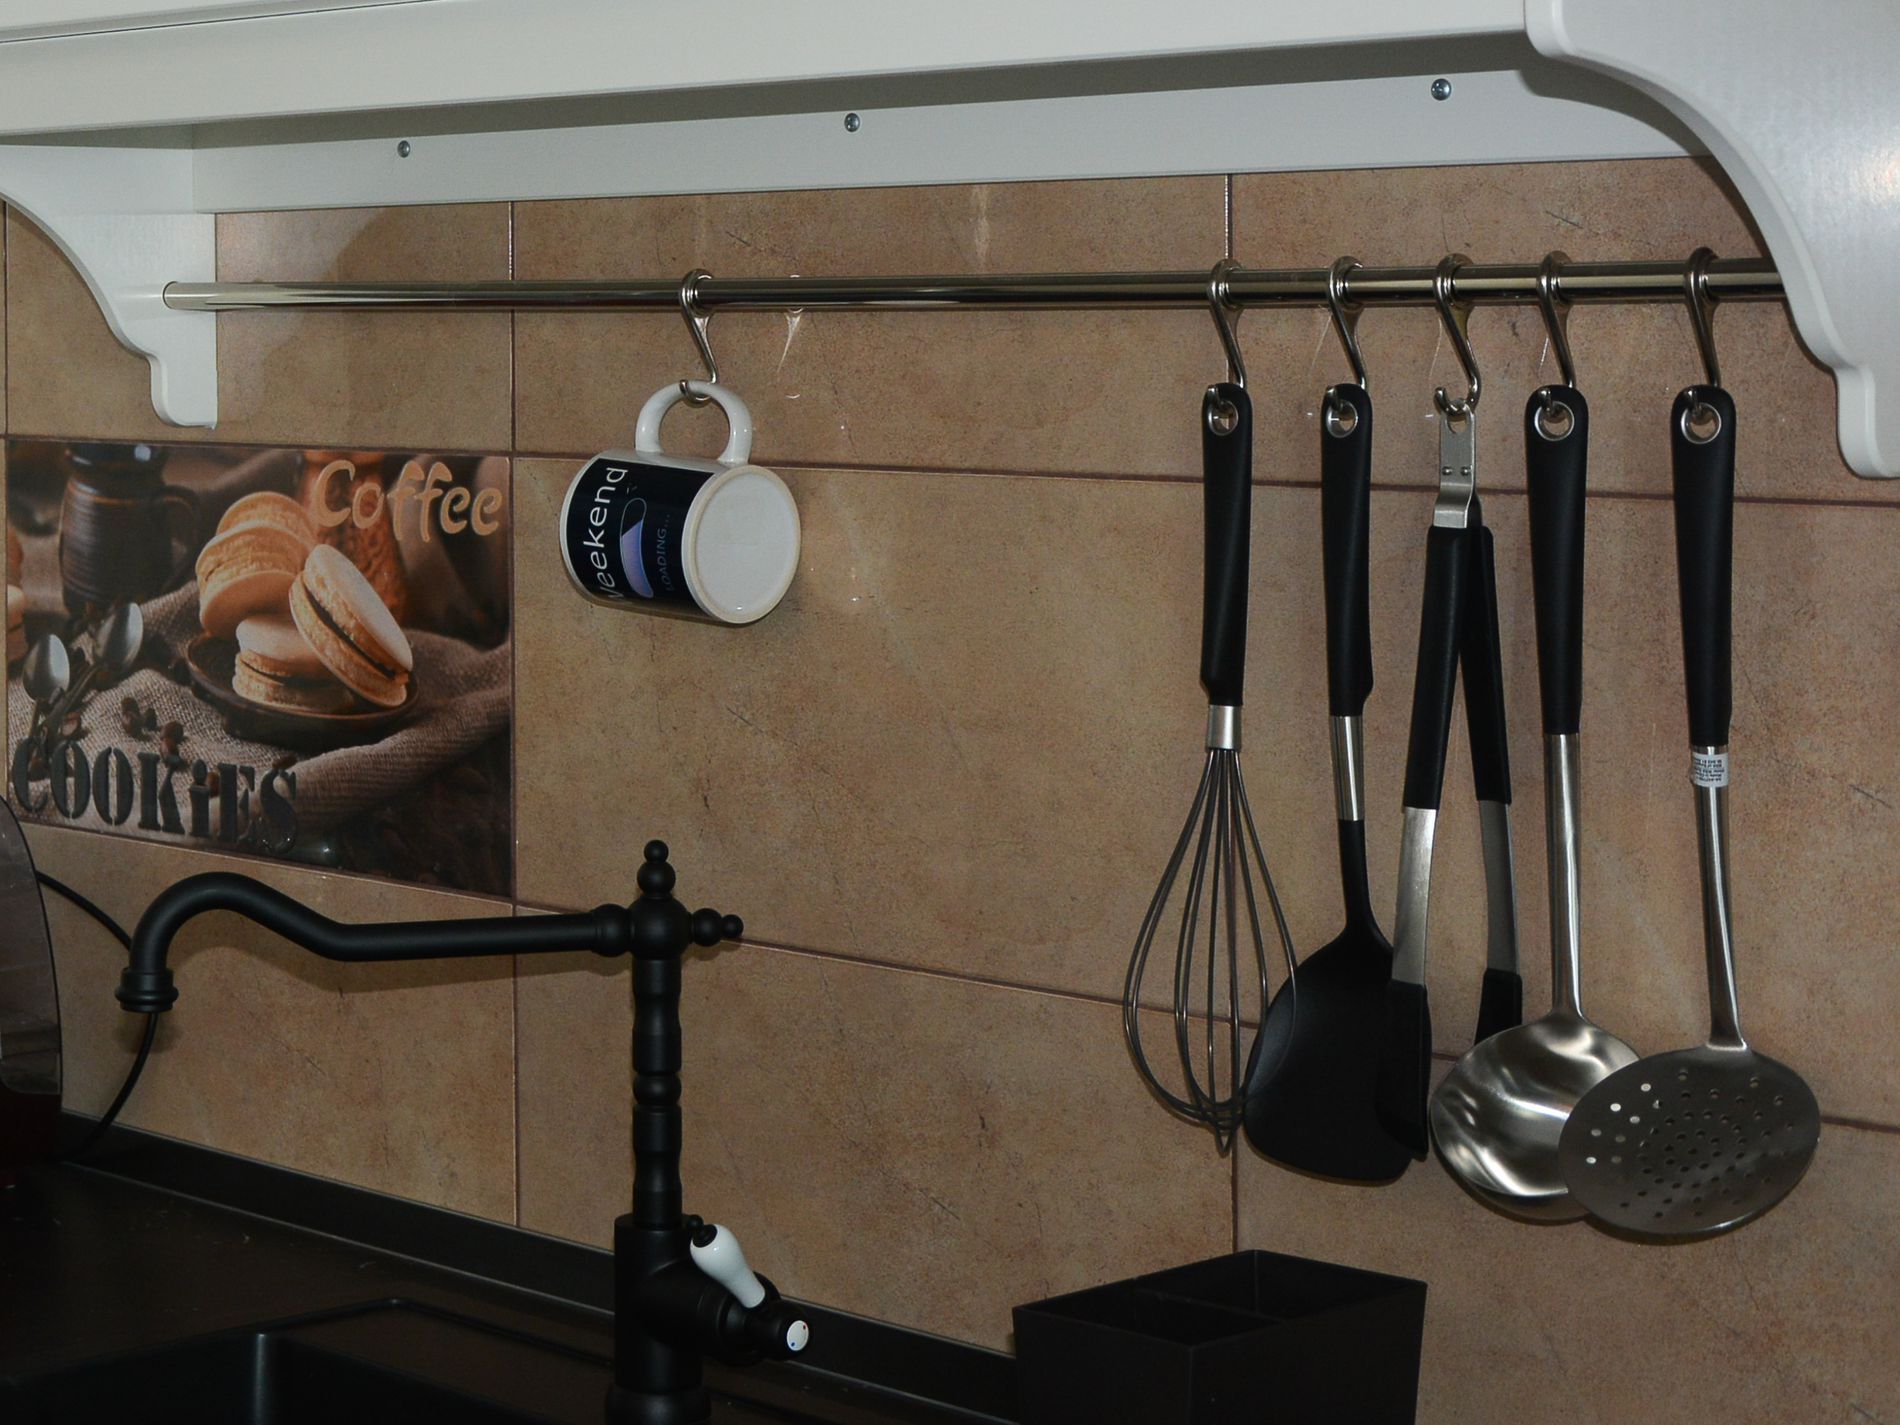
Kitchen elegance
Kitchen utensils hang neatly on a metal rack above the sink, with a coffee cup adding a warm touch.
The photo, taken from a front angle at eye height, highlights the neatly arranged cooking utensils. The atmosphere is calm and clean, and the color palette is warm and natural (beige, black, brown), giving a sense of comfort and homeliness.
Labels: Cup, Device, Shovel, Tool, Kitchen Utensil, Ladle, Cutlery, Spoon, Indoors, Kitchen, Electronics, Hardware, kitchensink, sinkfaucet, metal holder, wallposter, white holder, kitchen marble, walltiles, Walltiles, sinkorganizer
Camera: NIKON CORPORATION NIKON D7100
Lens: 18.0-105.0 mm f/3.5-5.6, AF-S DX VR Zoom-Nikkor 18-105mm f/3.5-5.6G ED
Aperture: F4
Exposure: 1/60 sec
ISO: 400
Focal length: 26.0 mm